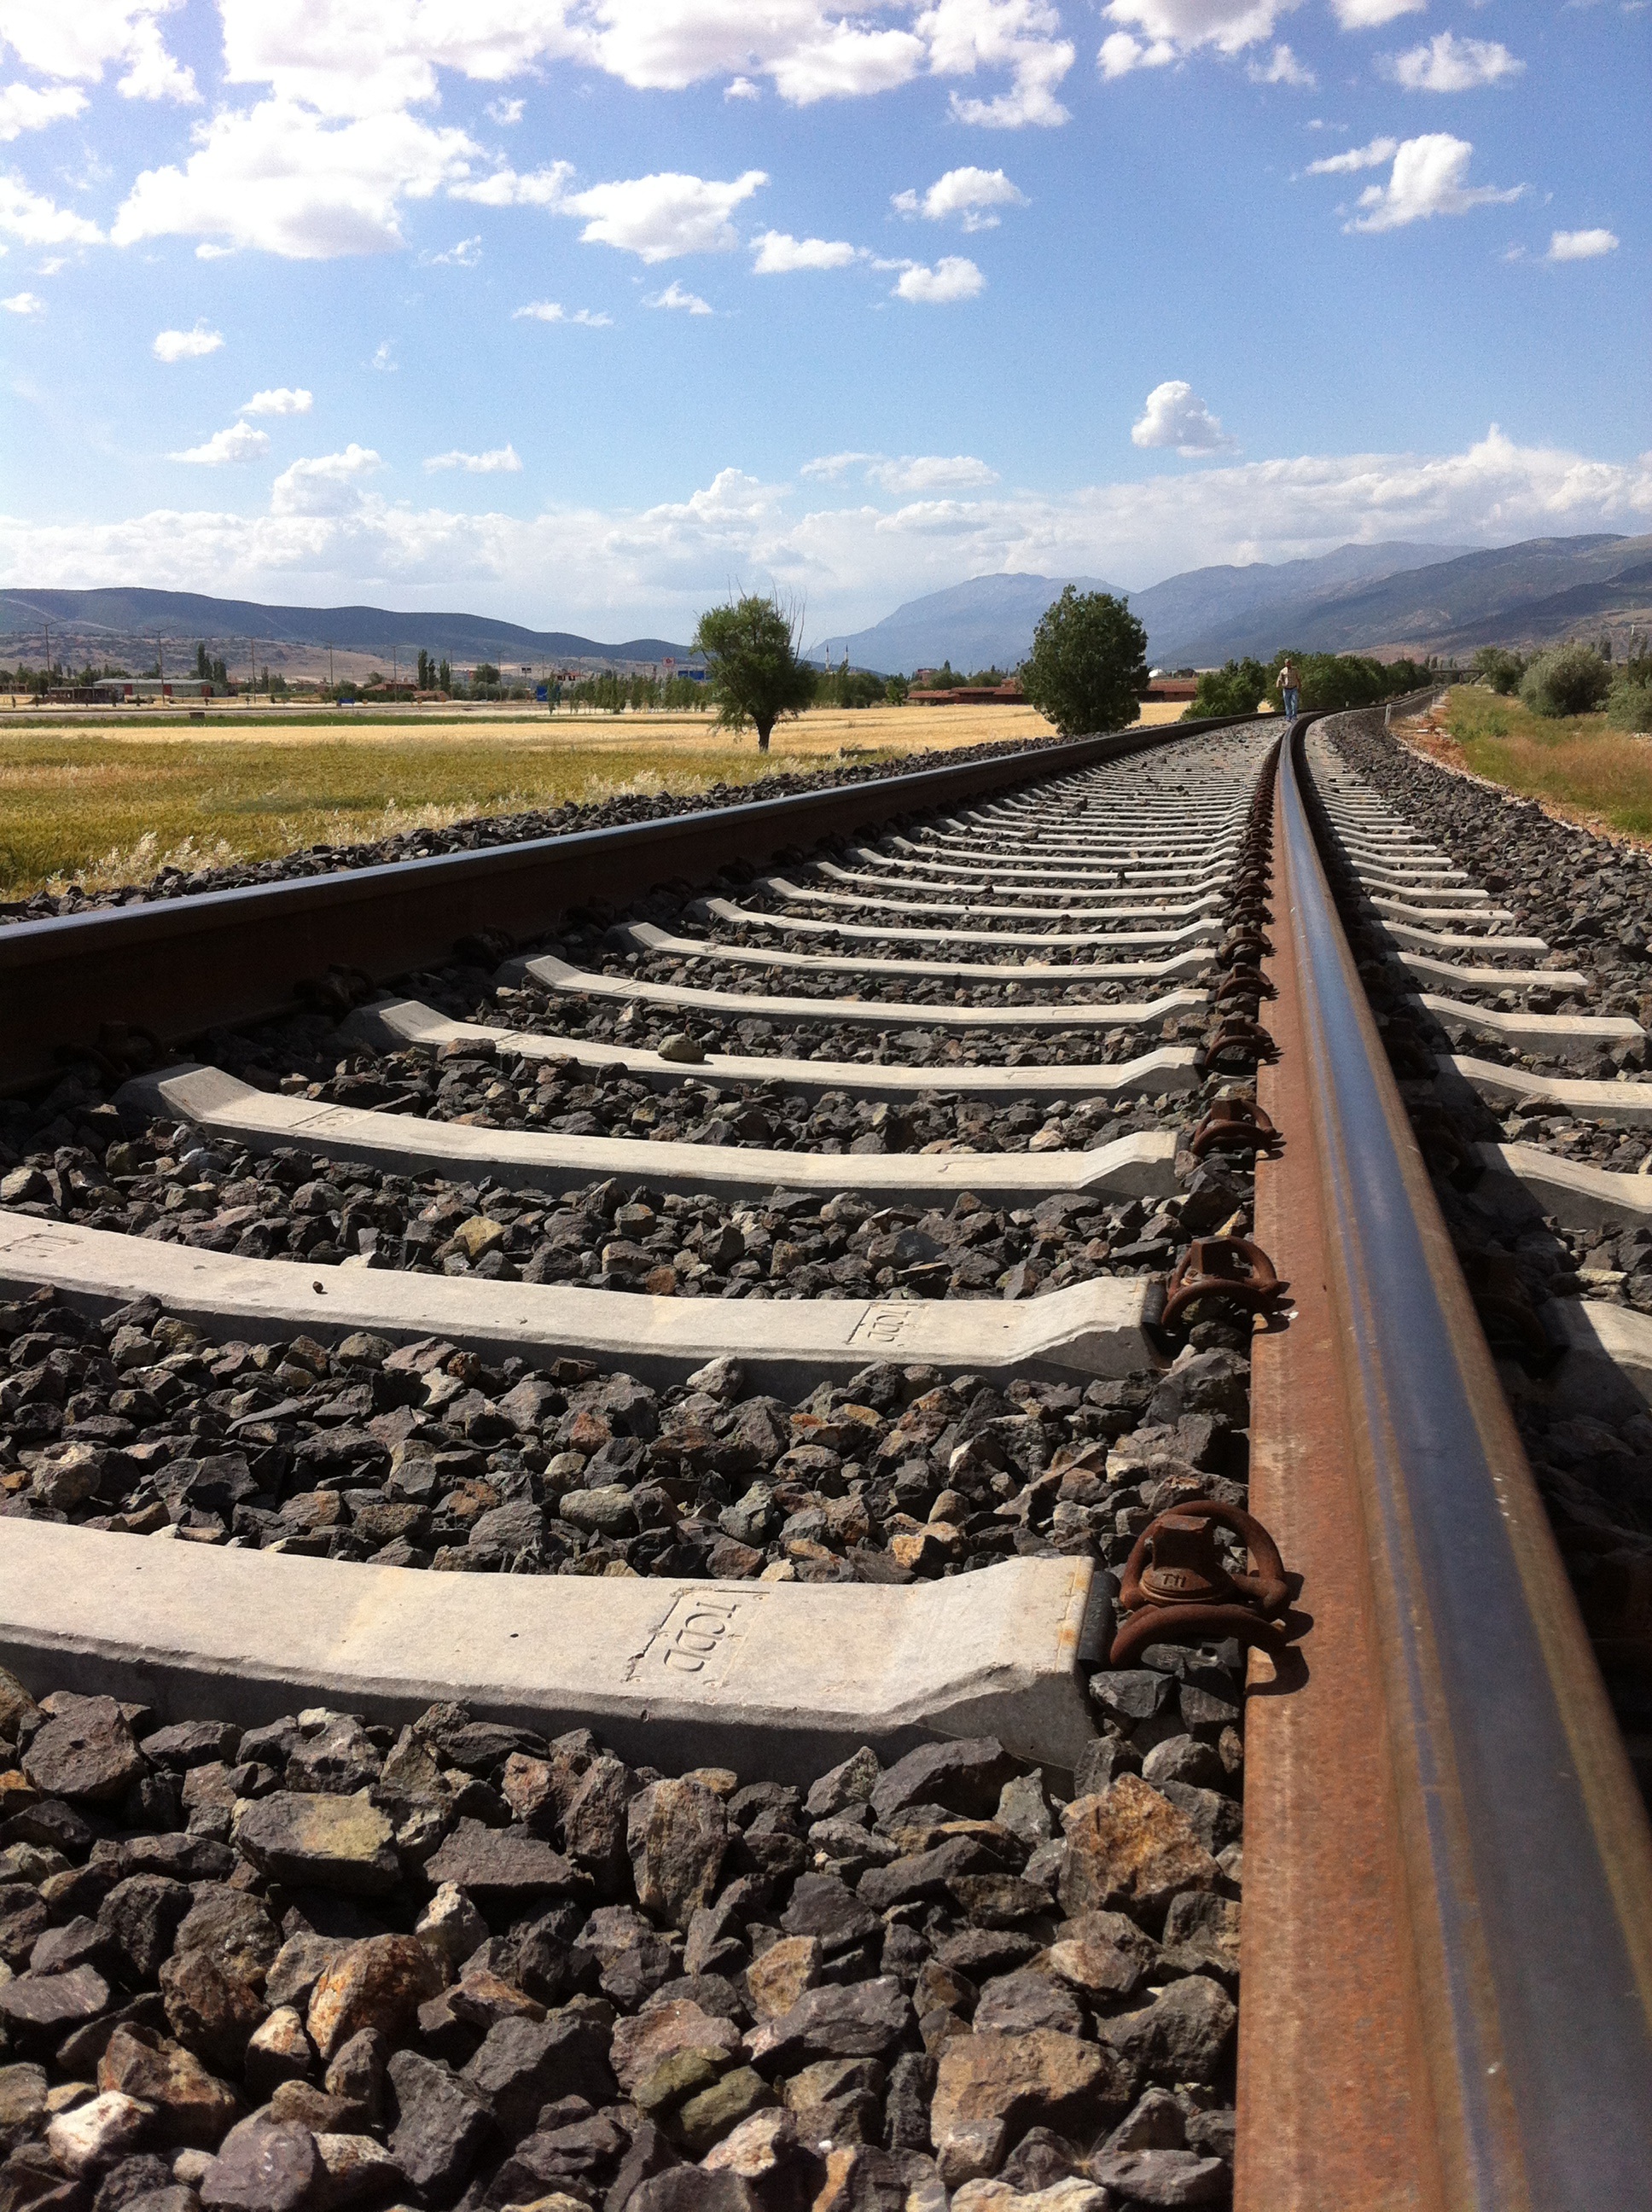
track, railway, field, train, transport, vehicle, soil, trip, rail transport, uzaklar